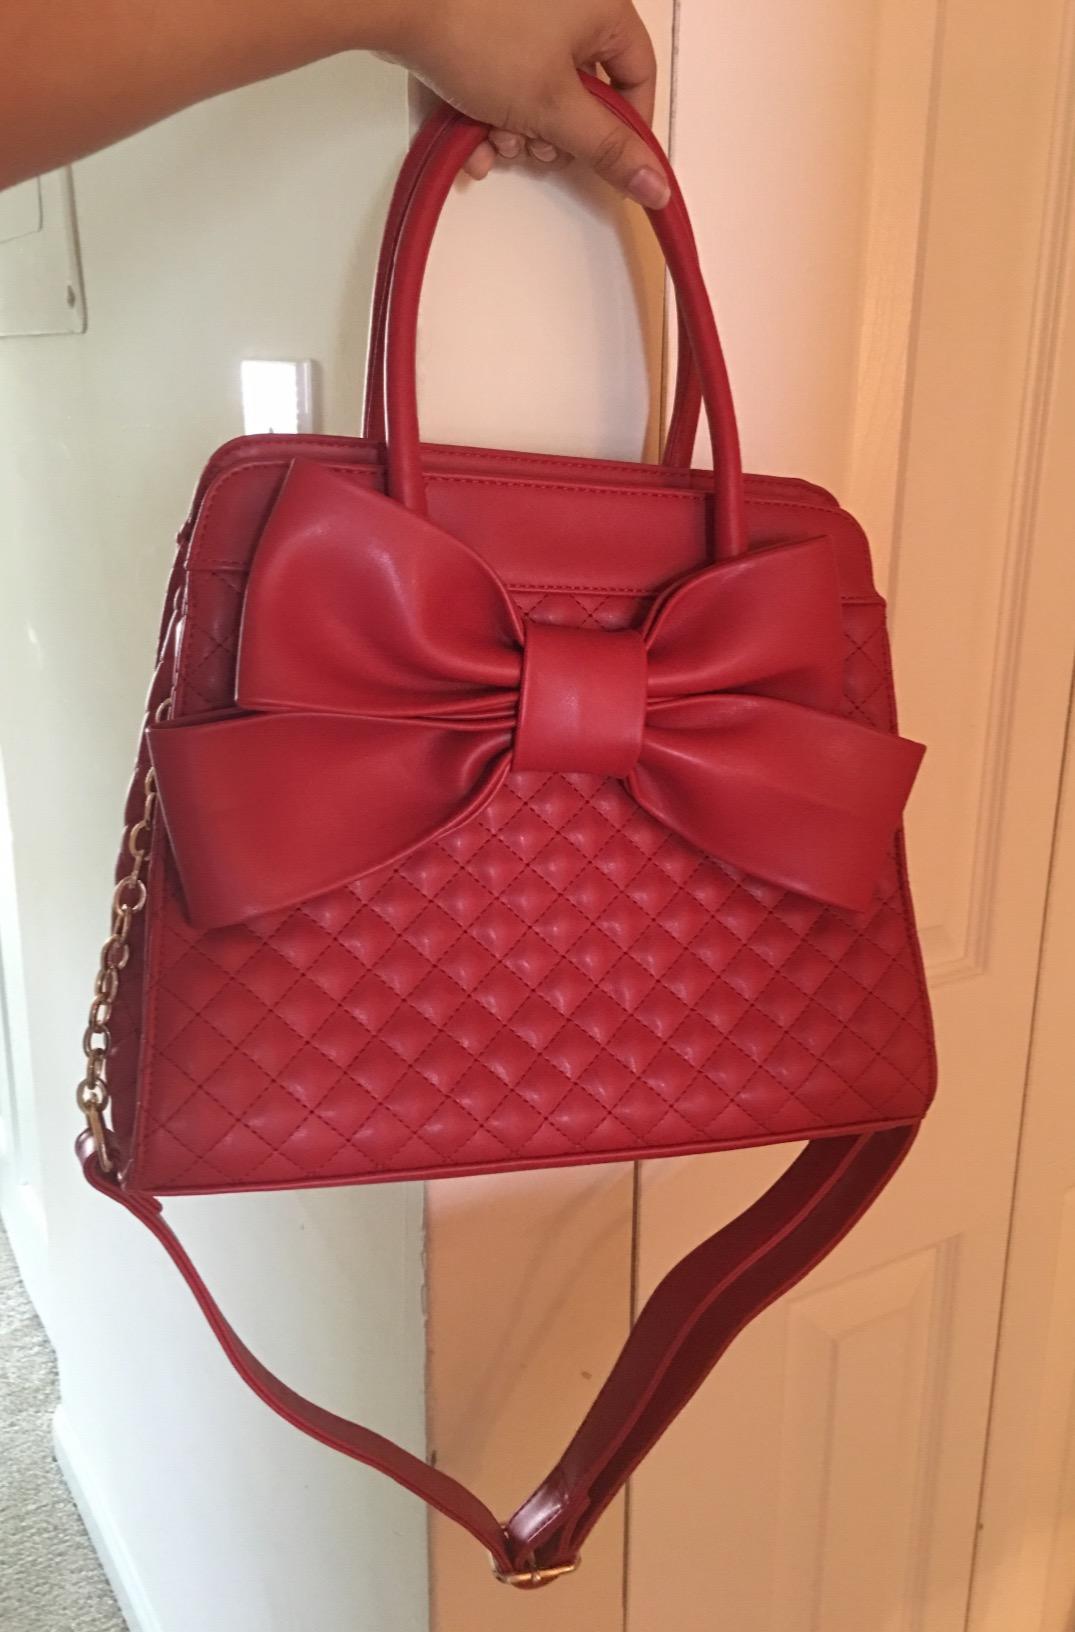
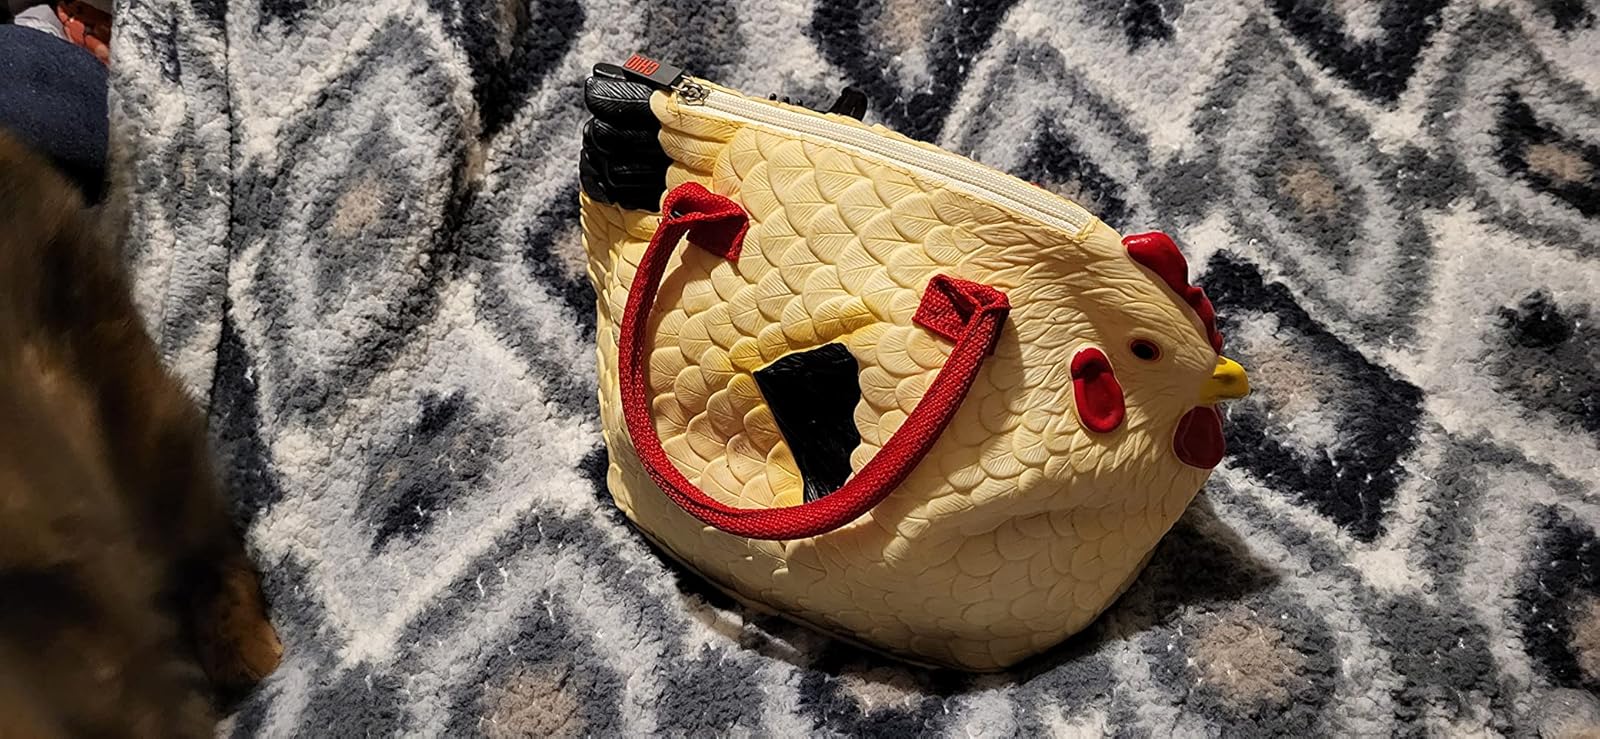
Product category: accessories_handbag
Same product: no